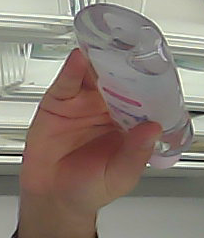
Product: johnson_baby